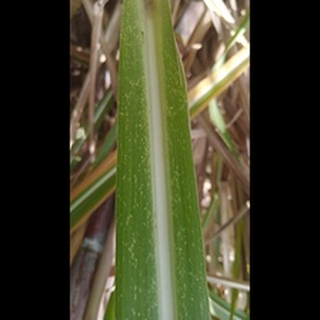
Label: sugarcane_mosaic